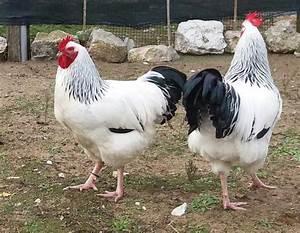
chicken